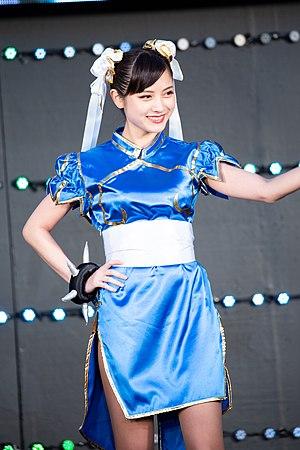
Chun-Li est un personnage de fiction issu de la série de jeux vidéo Street Fighter de la compagnie Capcom. Il s'agit de la première femme combattante de la série, de nationalité chinoise qui fait sa première apparition dans Street Fighter II: The World Warrior en 1991 sur borne d'arcade.